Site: brandenburg
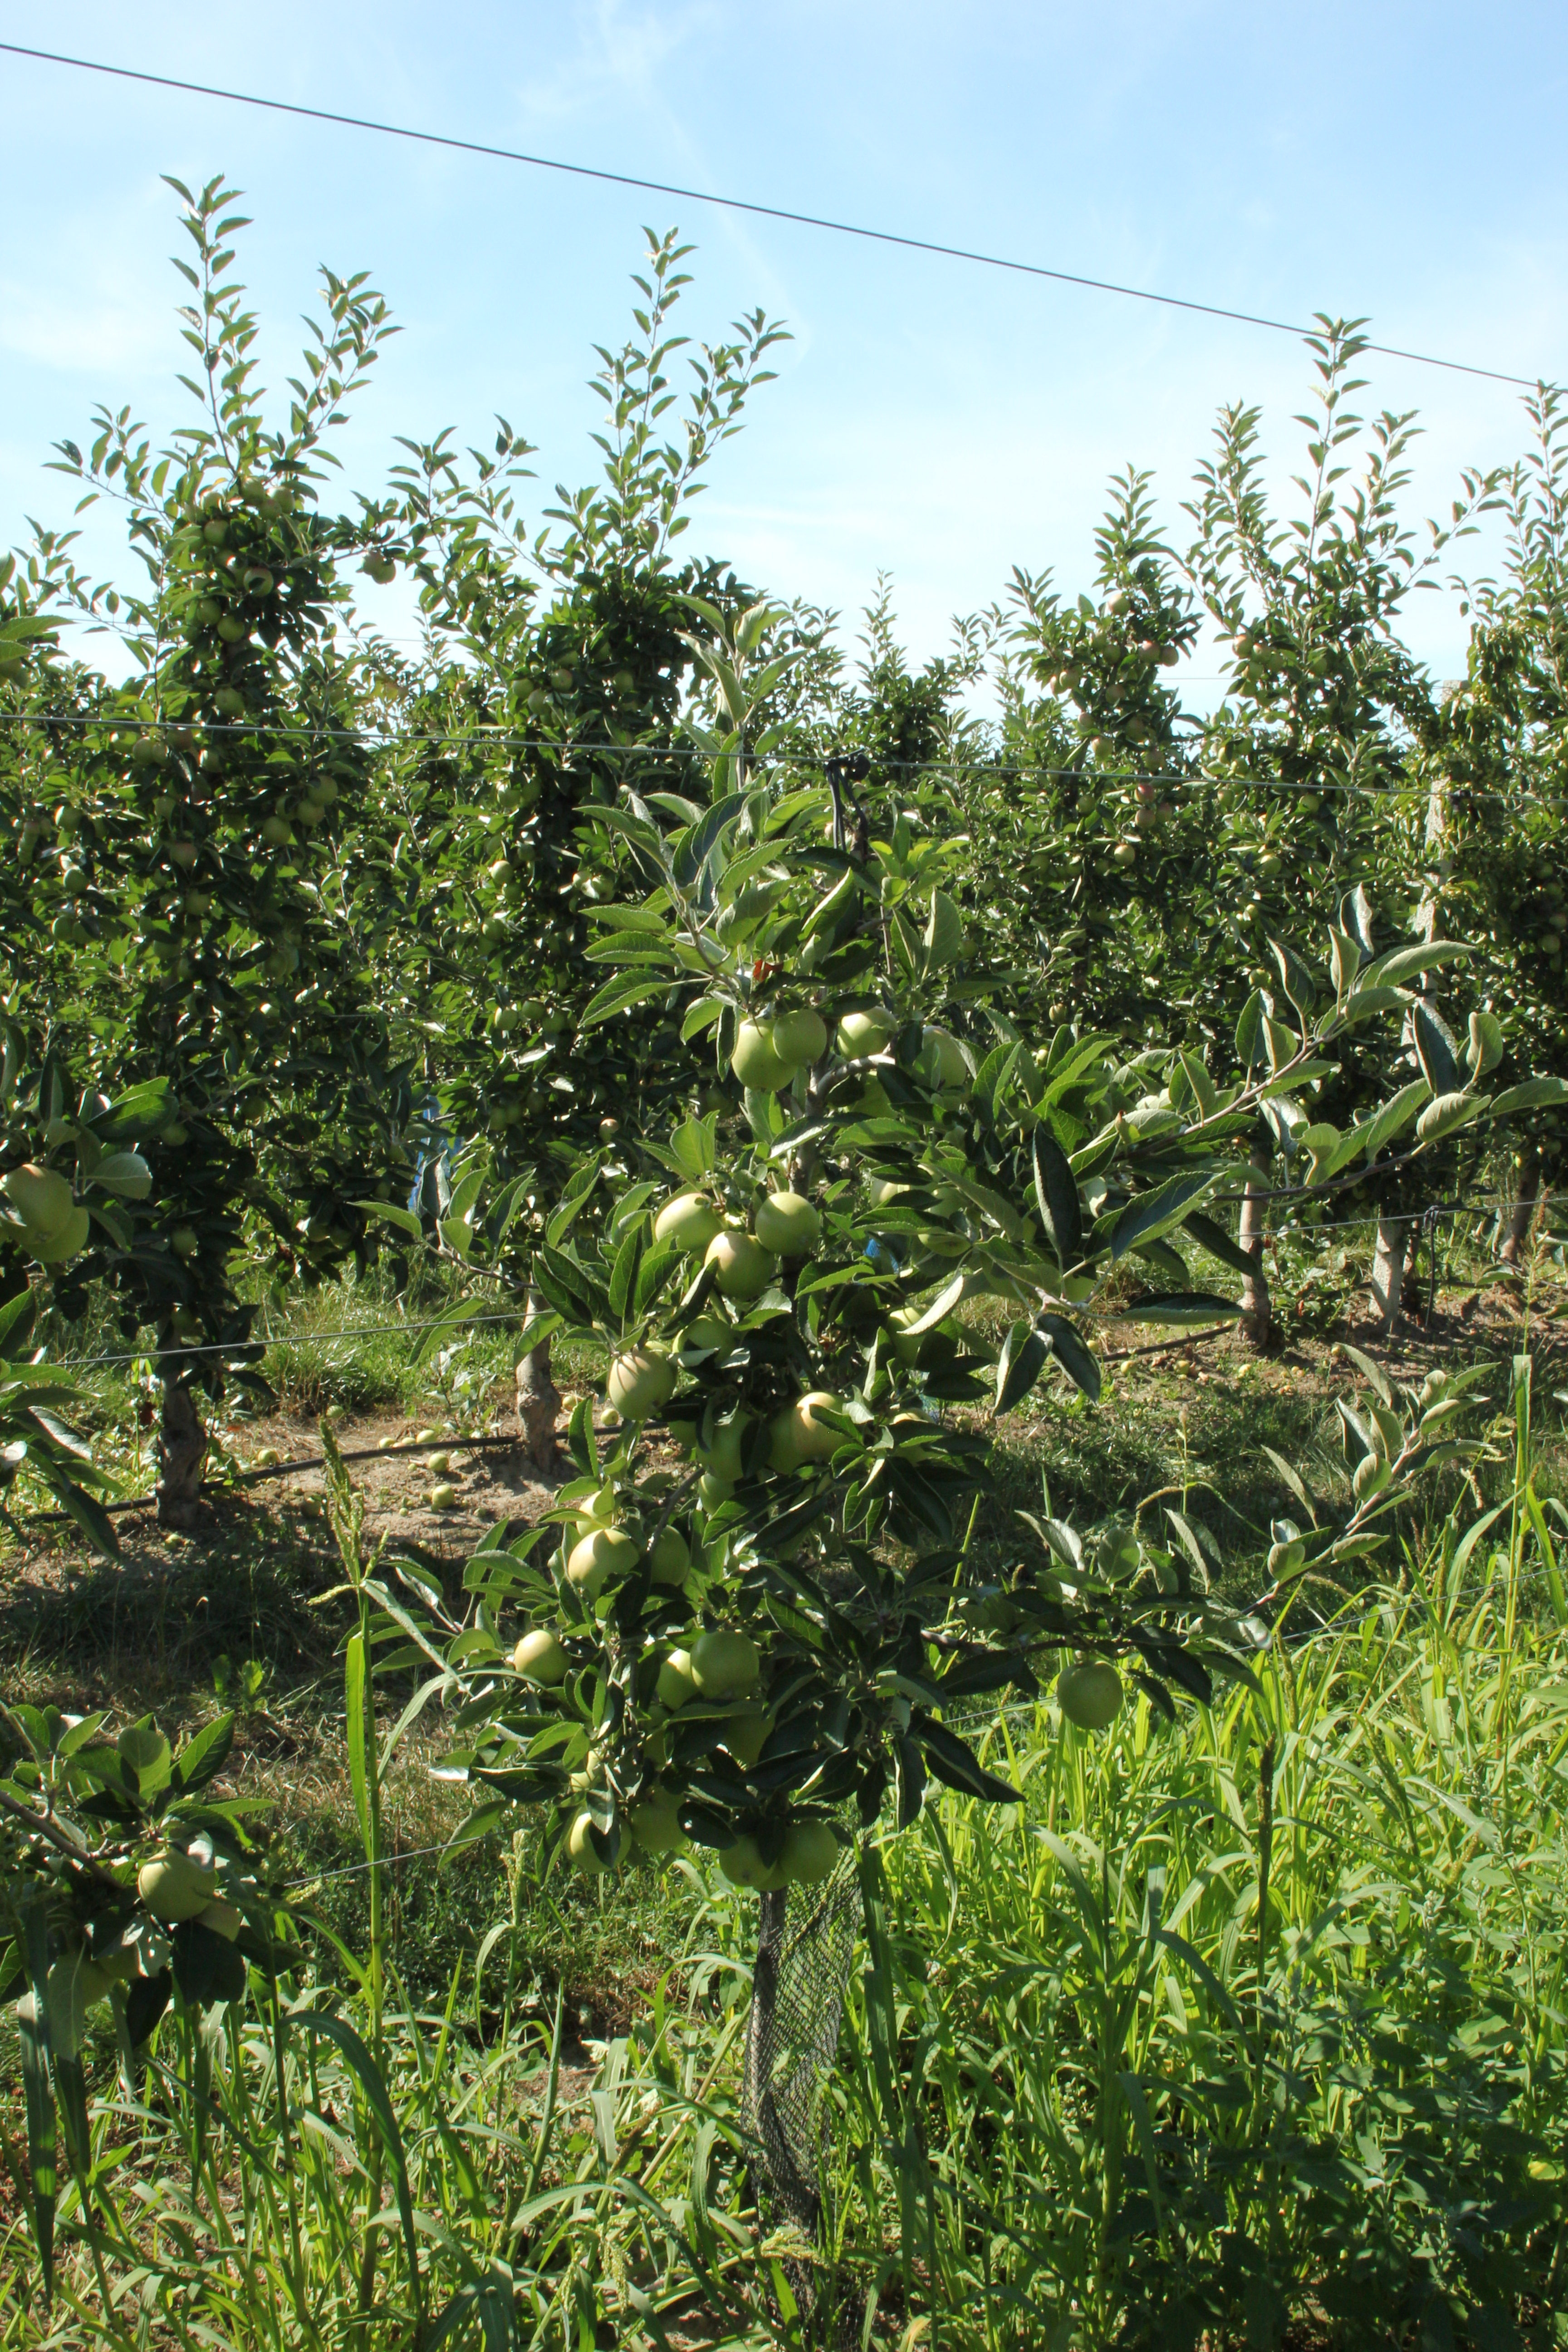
Growth stage (BBCH 77): Development of fruit